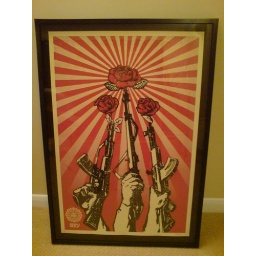
Guns &amp;amp; Roses Offset by Shepard Fairey. No. 211/750. Custom Gloss black box frame, with matt black mount.